Jonathan Kenworthy

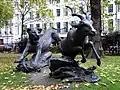
"Lioness and Lesser Kudu" located in Grosvenor Gardens, London

Aged eleven, Kenworthy attended the Royal College of Art in London under the tutelage of Professor John Skeaping. Kenworthy also went to the Kingston Grammar School, dividing his time between school and the sculpture schools of the Royal College. He then spent two years at the Wimbledon College of Art before entering the Royal Academy Schools in 1961, spending four years in the School of Sculpture.